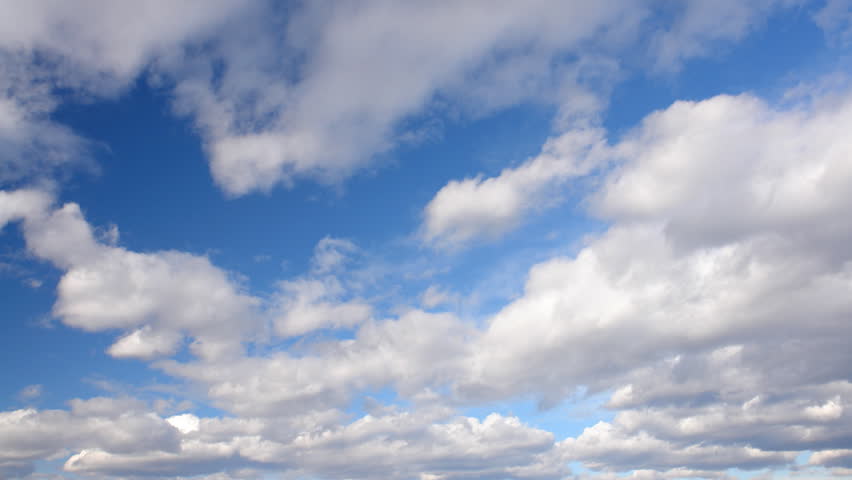
Weather: cloudy or overcast